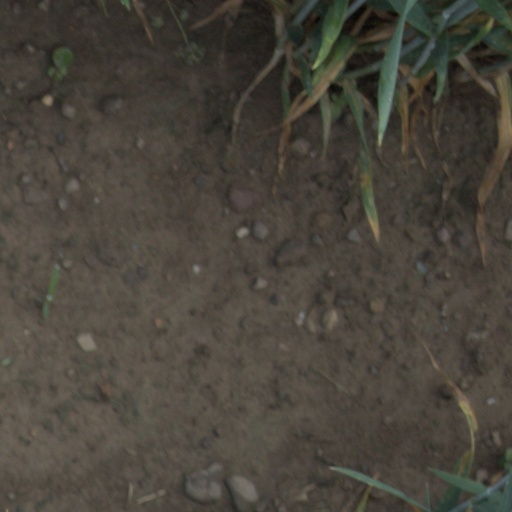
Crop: wheat